Devils of Monza

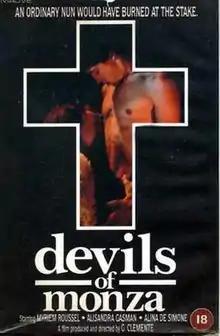

Devils of Monza (also known as "Sacrilege") is a 1987 Italian historical erotic-drama film directed by Luciano Odorisio. It is based on real-life events related to Marianna de Leyva, better known as Sister Virginia Maria, "The Nun of Monza", whose story was made famous by Alessandro Manzoni's novel "The Betrothed."